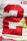
Number: 2